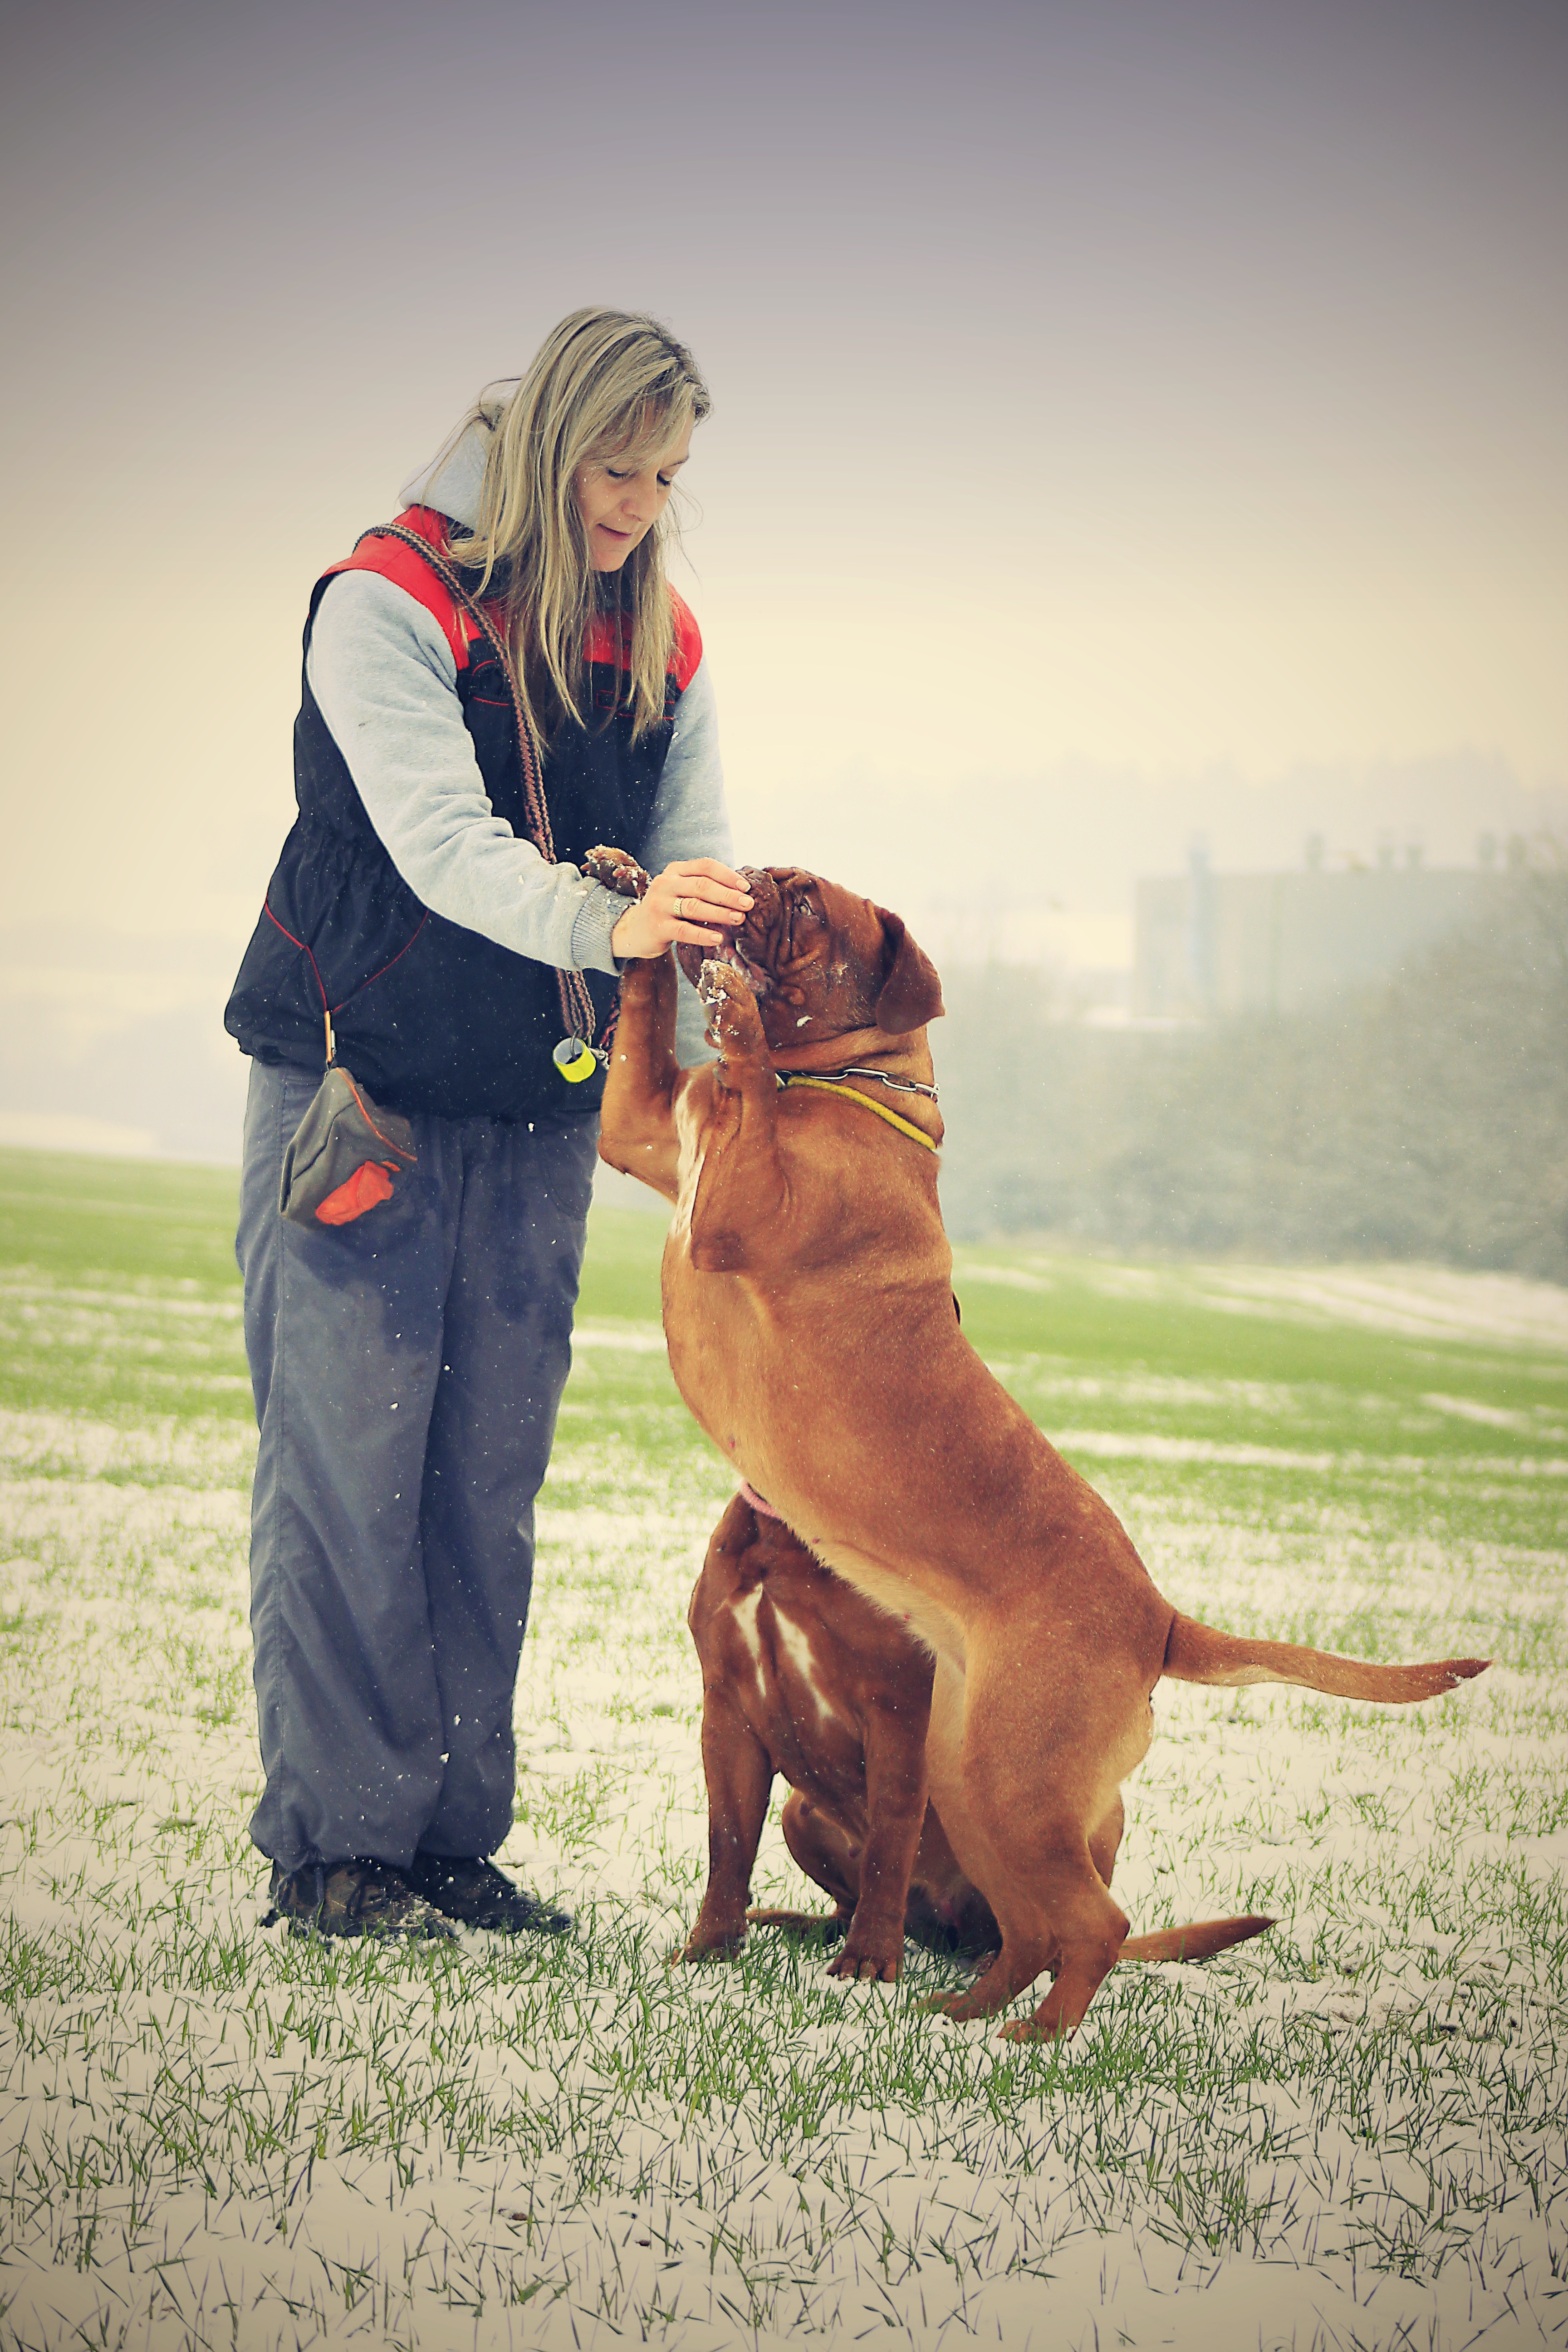
nature, forest, outdoor, snow, cold, winter, girl, woman, white, game, puppy, dog, animal, canine, female, love, pet, mammal, hat, friend, fun, french, happy, happiness, sports, animals, vertebrate, labrador retriever, funny, humor, bordeaux, beautiful, domestic, large, friendly, she, mastiff, dogue, dog like mammal